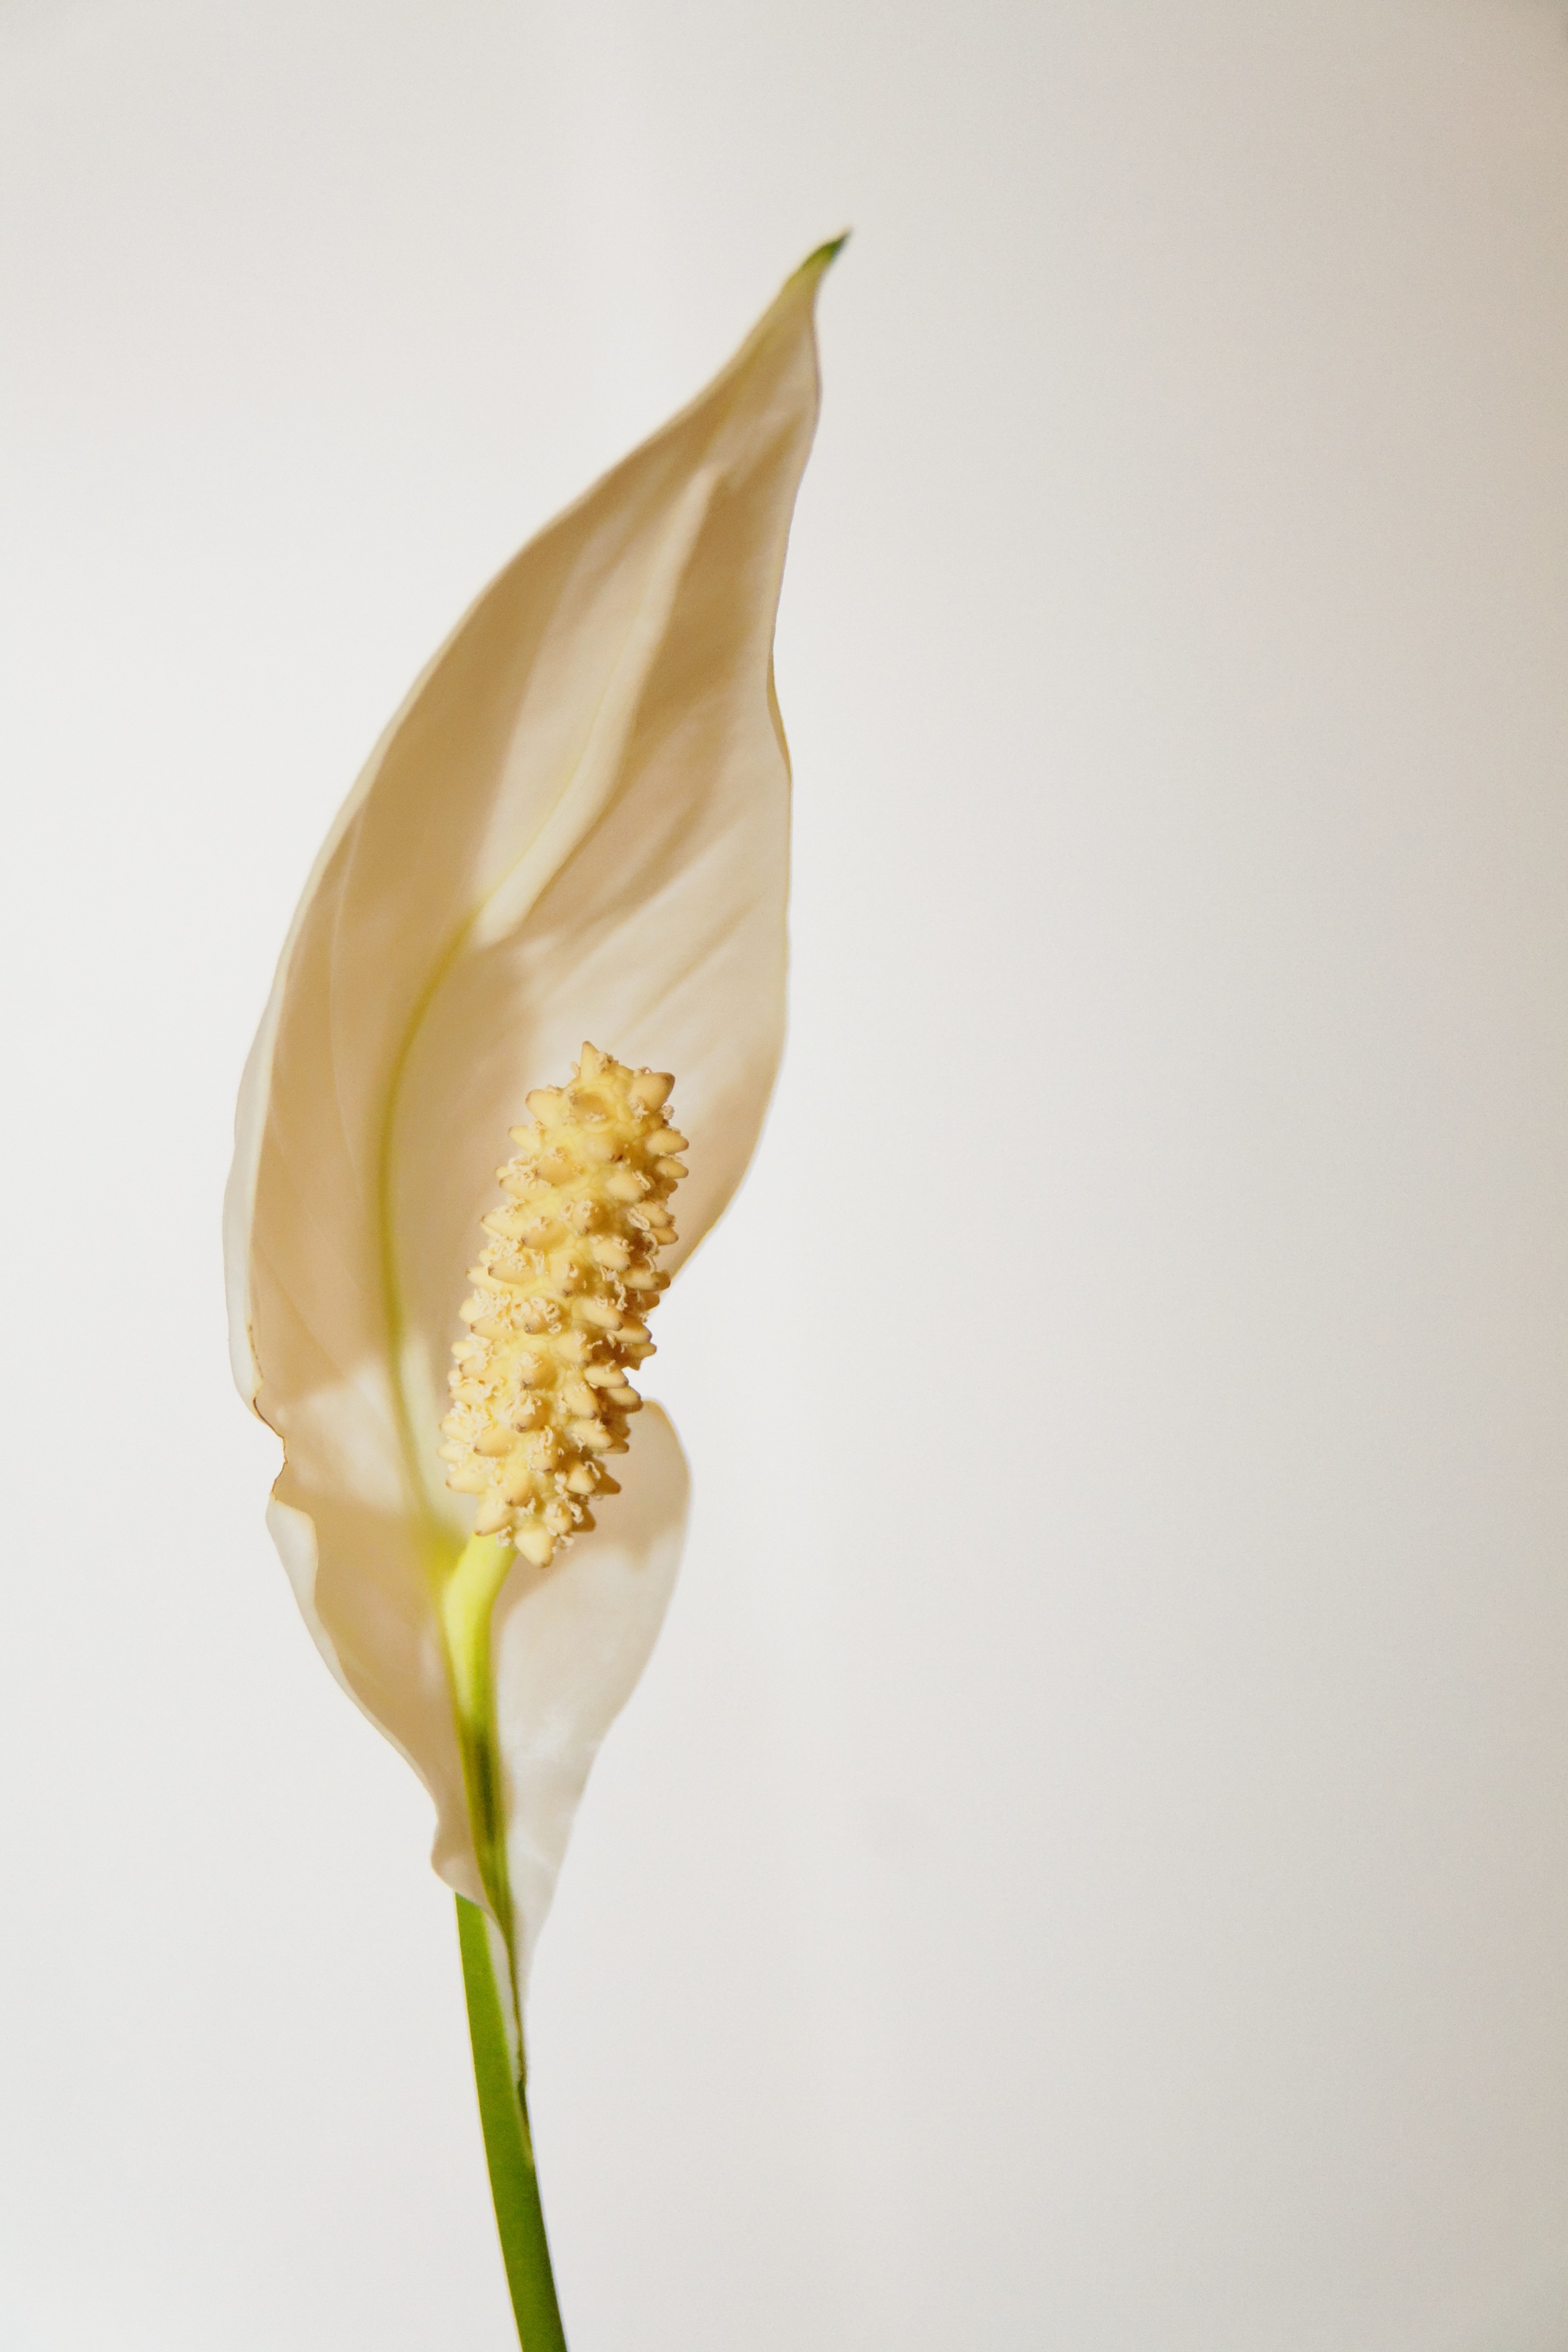
nature, blossom, plant, white, leaf, flower, petal, bloom, yellow, close, flora, houseplant, close up, arum, macro photography, ornamental plant, flowering plant, plant stem, land plant